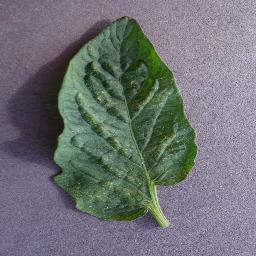
Label: Tomato___Spider_mites Two-spotted_spider_mite